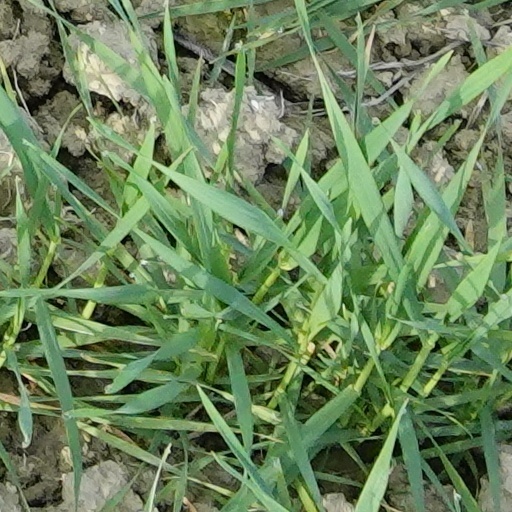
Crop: wheat